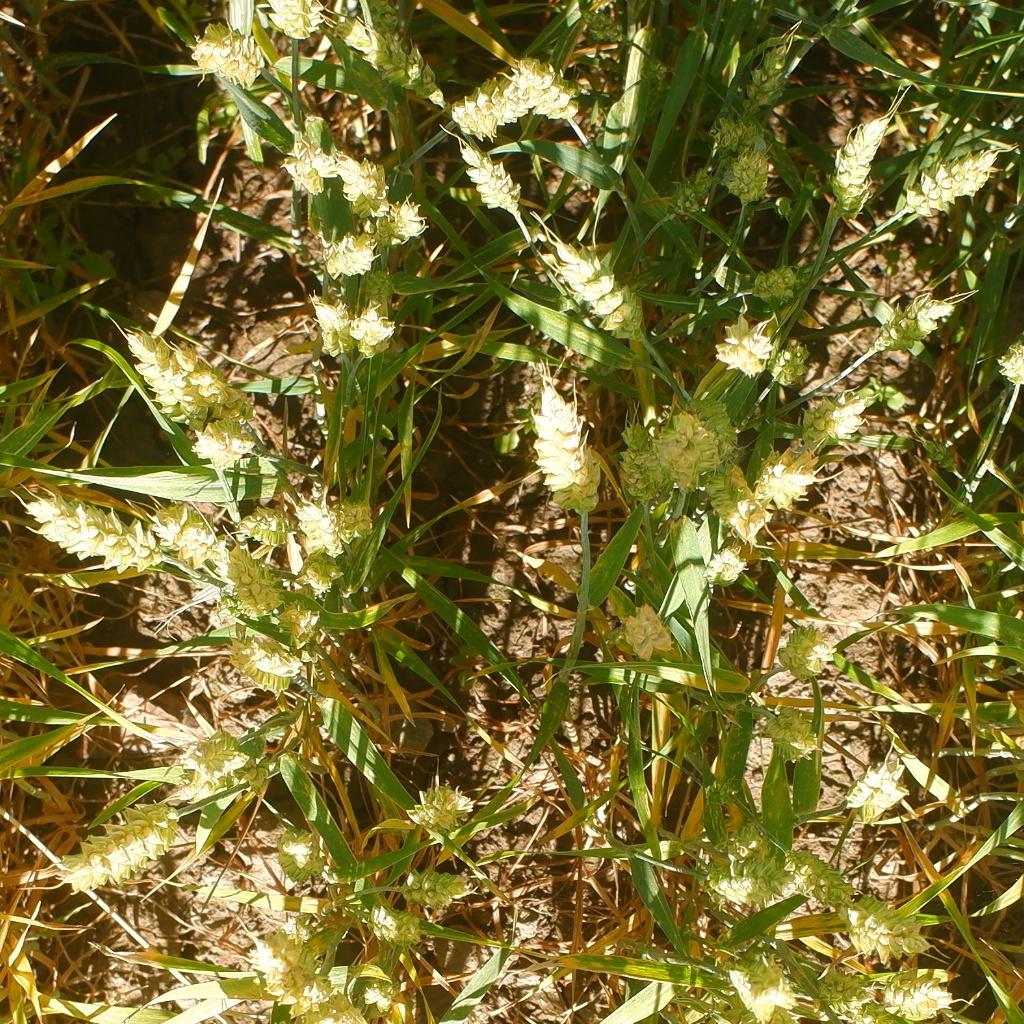
Country: Norway
Location: NMBU
Wheat development stage: Ripening